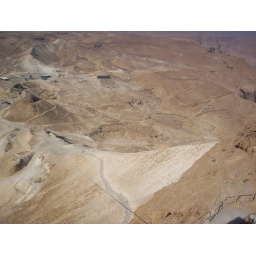
The white hill is the artificial bridge the Romans used to take over Massada.